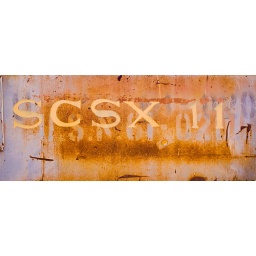
Detail of an old flat railroad car at Travel Town in Griffith Park. Maxxum 5D, MAF 28/2